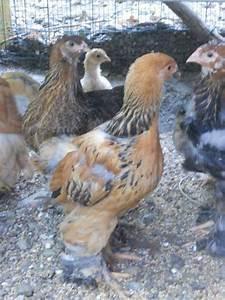
chicken